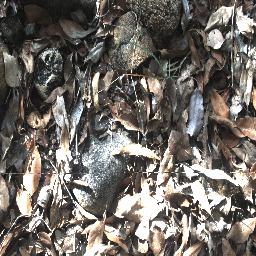
Label: negative